Herne Bay

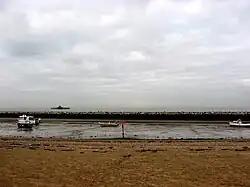
The coast in Herne Bay, showing a few boats in the mud after the tide went out.

The town's heyday as a seaside resort was during the late Victorian era; the population nearly doubled from 4,410 to 8,442 between 1881 and 1901. Much of the resulting late Victorian seafront architecture is still in existence today. In 1910, a pavilion was added to the landward end of the pier. By 1931, the town's population had grown to 14,533. At the beginning of World War II, the army cut two gaps between the landward end of the pier and the seaward terminal as a counter-invasion measure. The pier's two gaps were bridged for pedestrians after the war.